Violin acoustics

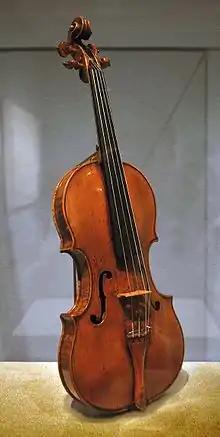
An Andrea Amati violin, which may have been made as early as 1558, making it one of the earliest violins in existence

Violin acoustics is an area of study within musical acoustics concerned with how the sound of a violin is created as the result of interactions between its many parts. These acoustic qualities are similar to those of other members of the violin family, such as the viola.